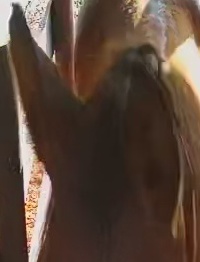
Face region: ears (position_of_ears)
Pain indicator: not_present